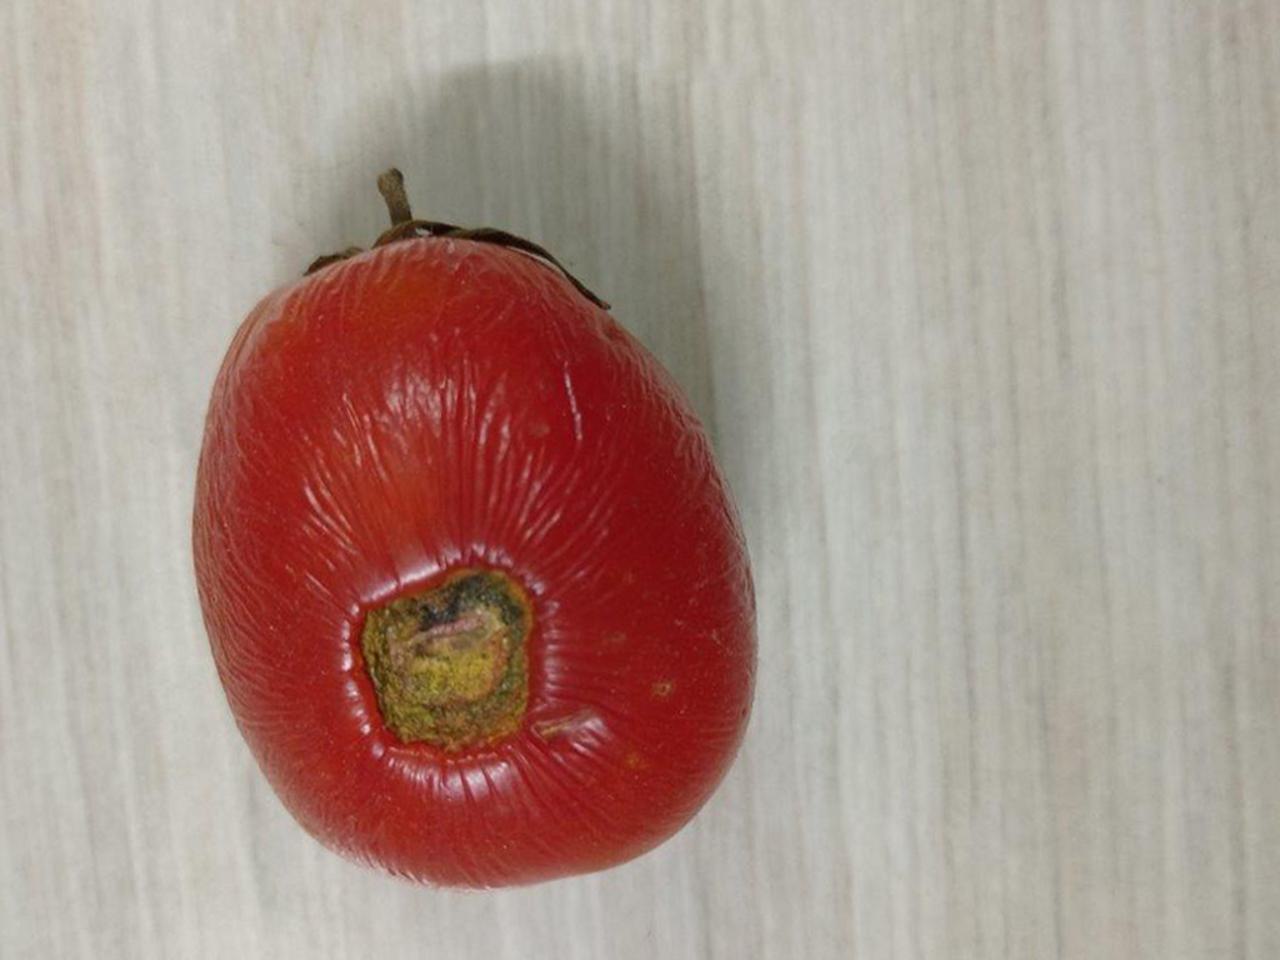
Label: Rotten